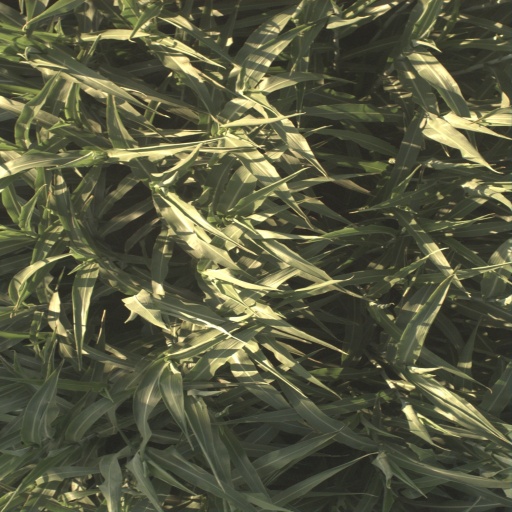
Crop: sorghum